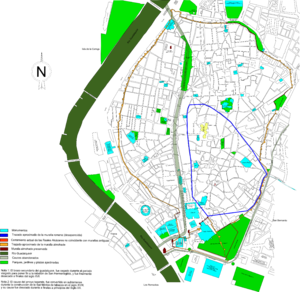
La Tour de l'Or est une tour d'observation militaire de la ville andalouse de Séville. Elle fut construite au début du XIIIᵉ siècle, durant la domination almohade, afin de contrôler l'accès à la ville depuis le Guadalquivir. Elle faisait partie des fortifications érigées autour du centre historique de la ville et de l'Alcazar par les Almoravides et les Almohades entre les XIᵉ et XIIIᵉ siècle.
La ville de Séville, en Andalousie, a tenu tout au long de son histoire une place de choix dans les domaines politiques, économiques et religieux. L'importance de la ville et la richesse qui en a découlé ont attiré vers elles les meilleurs artistes, peintres, sculpteurs et architectes. Les musulmans, puis les autorités municipales, la couronne, l'Église, les nobles et les notables l'ont embellie, en y déposant les témoignages de leur puissance et de leur engagement en faveur de la cité.
La Tour de l'Argent est une tour almohade de la ville andalouse de Séville, construite vers 1220. Elle faisait partie des fortifications érigées autour du centre historique de la ville et de l'Alcazar par les Almoravides et les Almohades entre les XIᵉ et XIIIᵉ siècle.
La Tour d'Abd el Aziz, également appelée Tour de l'Hommage, est une tour almohade de la ville andalouse de Séville, construite vers le milieu du XIIᵉ siècle. Elle faisait partie des fortifications érigées autour du centre historique de la ville par les Almohades entre les XIIᵉ et XIIIᵉ siècle. Elle se trouve dans le quartier de Santa Cruz, à l'angle entre la rue Santo Tomás et l'avenue de la Constitution.
Les murailles urbaines de Séville sont les fortifications qui entouraient le centre historique de la ville andalouse de Séville depuis l'époque romaine et dont le tracé fut remodelé le long de l'histoire de la ville, notamment durant les dominations wisigothique, almoravide et almohade puis durant la Reconquista. Elles subsistèrent jusqu'au XIXᵉ siècle avant d'être quasi entièrement détruites après la révolution de 1868. Certains pans subsistent, principalement le long de la limite nord du quartier de San Gil et à proximité de l'Alcázar. Pour accéder à l'intérieur des murailles, jusqu'à dix-neuf portes et guichets existèrent. On n'en retrouve que quatre dans la Séville du début du XXIᵉ siècle : la porte de la Macarena, la porte de Cordoue, le guichet de l'Huile et le guichet de la Tour de l'Eau. Les portes conservés sont de style almohade, malgré des caractéristiques de l'architecture classique que leur confèrent les restaurations effectuées au XVIIIᵉ siècle.
San Gil est un quartier de la ville andalouse de Séville, en Espagne, situé dans le district Casco Antiguo.